Steam spring

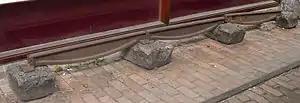
A line of cast-iron fishbelly rail sections, each a yard long, between stone block sleepers

Early railways used cast-iron fishbelly rails. These were brittle and prone to cracking under shock loads. The new steam locomotives of the 1820s were much heavier than the horse-drawn wagons of earlier plateways. Locomotives of this period also used vertical cylinders set within the boiler. The vertical forces of the moving pistons further gave rise to hammer blow, which increased the load on the rails.